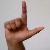
The image shows a hand gesture representing the letter 'L' in Indian Sign Language.